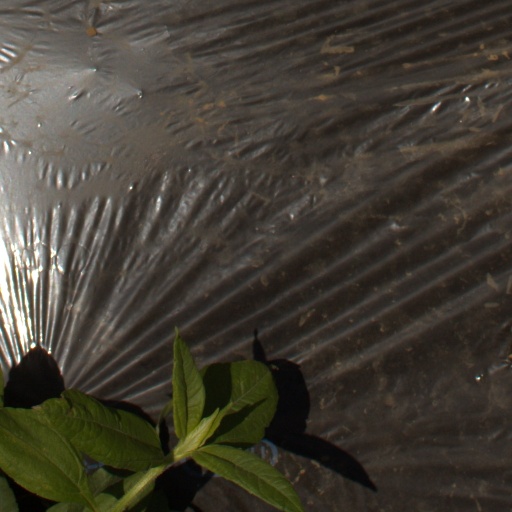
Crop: Jerusalem artichoke